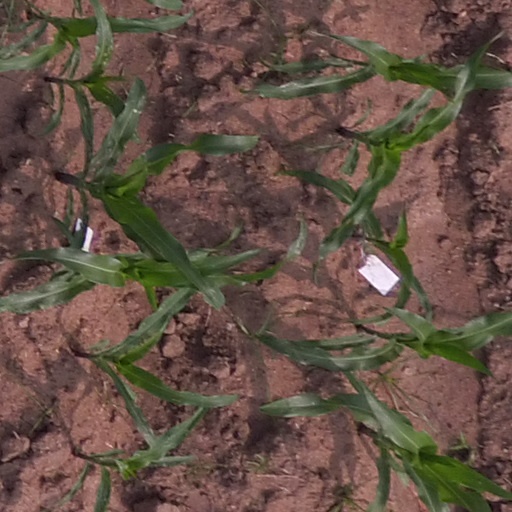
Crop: maize; corn